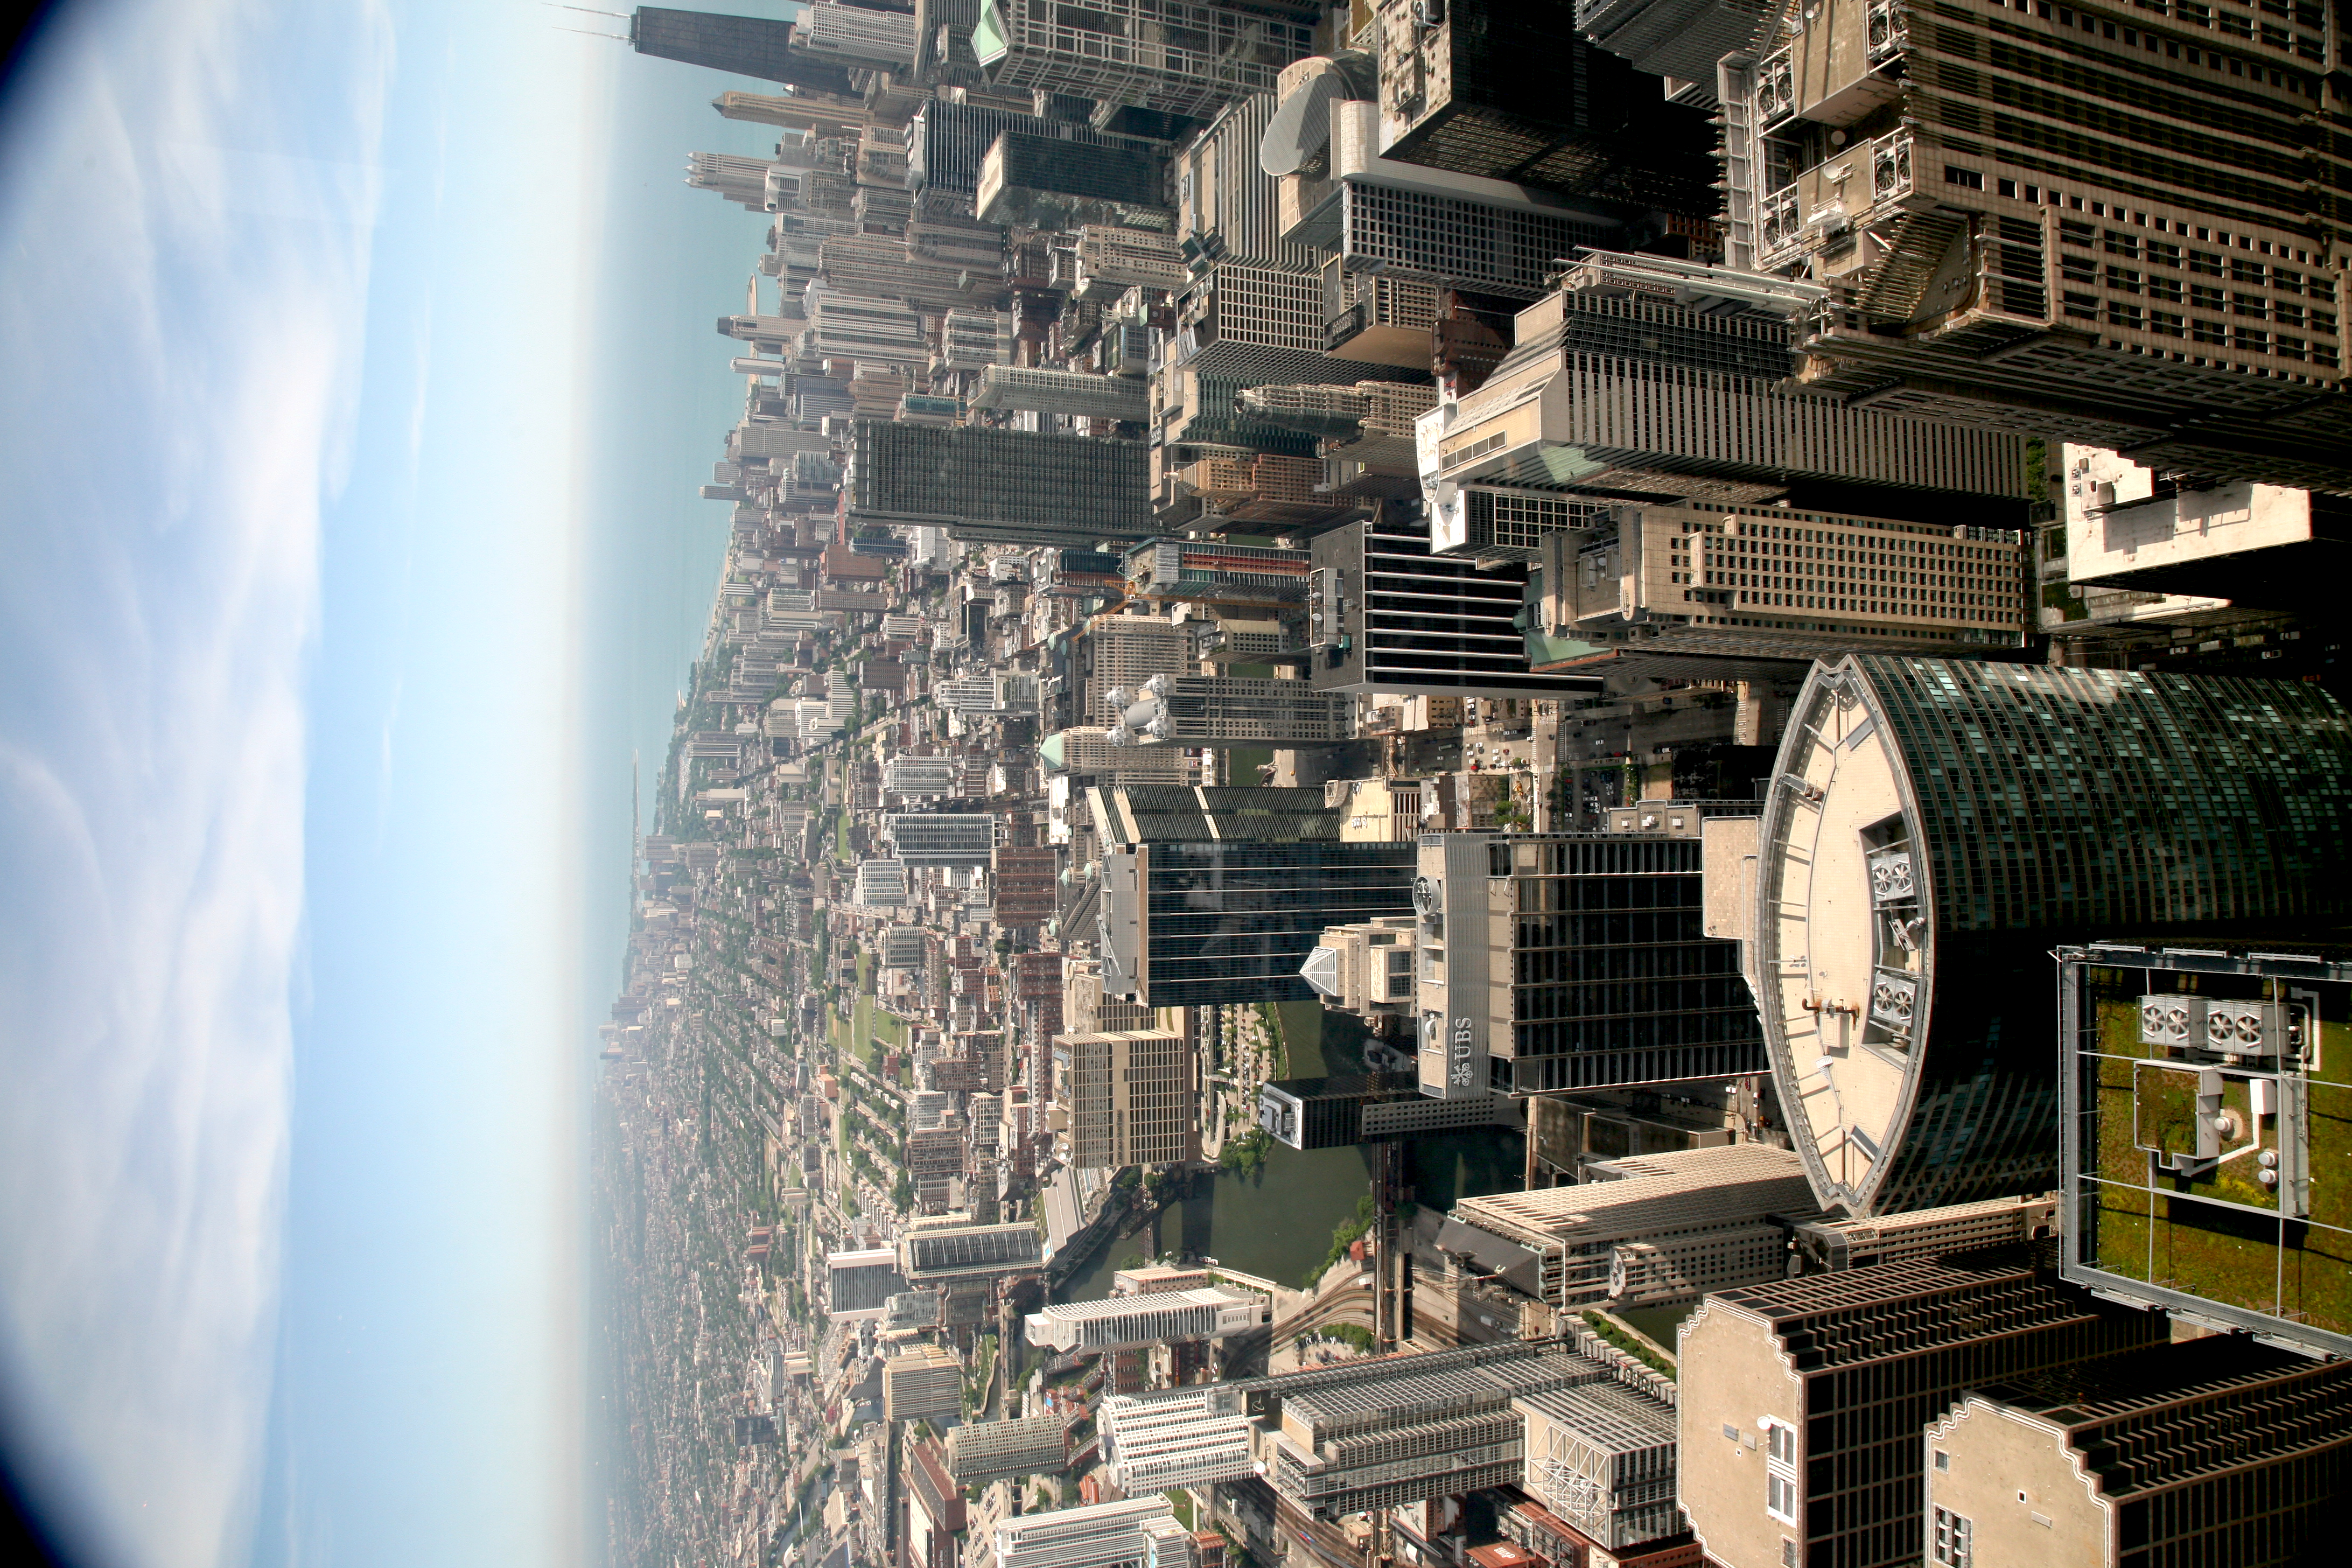
horizon, architecture, skyline, street, photography, building, city, skyscraper, cityscape, downtown, tower, landmark, chicago, tower block, buildings, overview, 5d, loop, metropolis, neighbourhood, willistower, theloop, searstower, iconicchicago, aerial photography, urban area, residential area, geographical feature, human settlement, metropolitan area